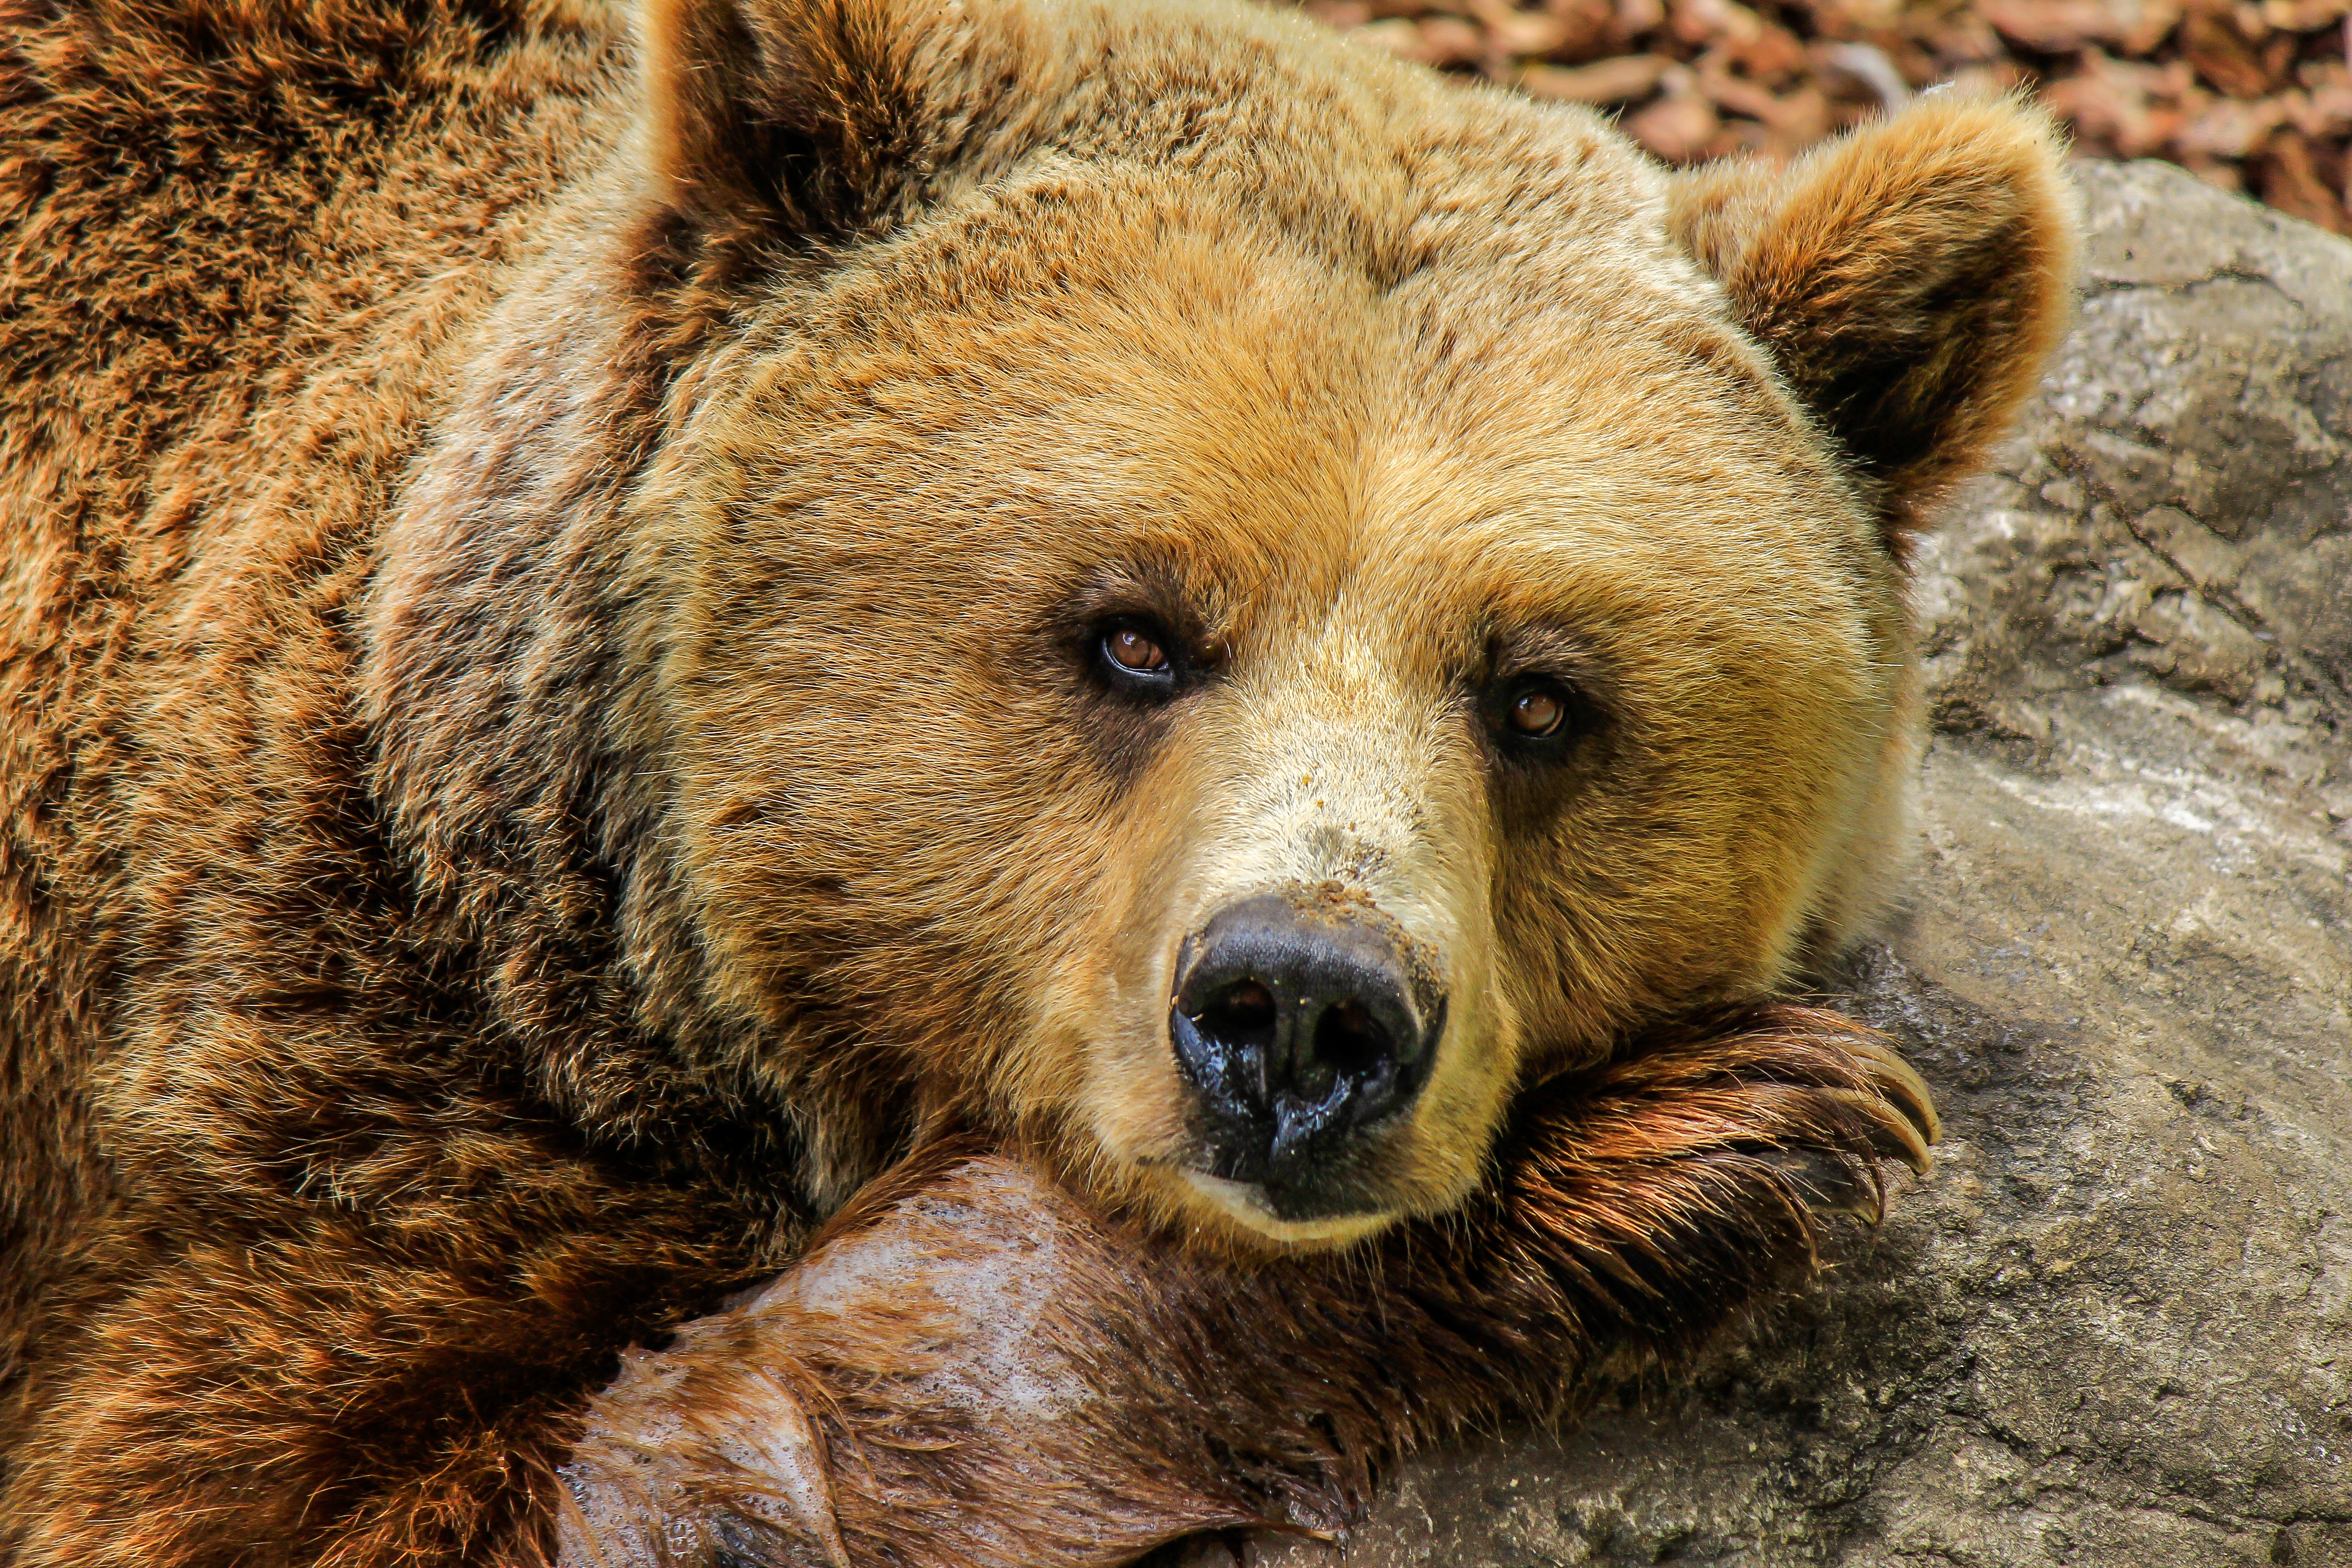
nature, animal, cute, bear, wildlife, zoo, mammal, fauna, brown bear, whiskers, captivity, snout, animals, vertebrate, animal world, grizzly bear, dog breed group